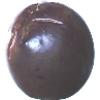
Label: Passion Fruit 1